Gerald the Fearless

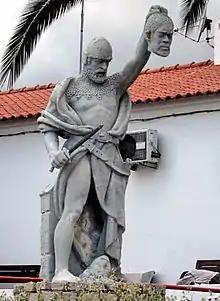
Statue of Geraldo the Fearless in Évora, decapitating a Moor.

Geraldo Geraldes or Gerald the Fearless (died c. 1173), known in Portuguese as Geraldo "Sem Pavor" ("without fear"), was a Portuguese warrior and folk hero of the "Reconquista" whose theatre of operations was in the barren Alentejo and Extremadura regions of the lower Guadiana river. The city of Évora was the most lasting of his conquests and was never retaken. His success and independence have suggested parallels with the Castilian hero El Cid and Gerald has been called "the Cid of Portugal".